Kalamazoo River oil spill

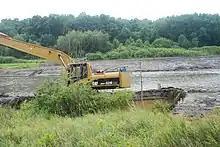

By the fall of 2014, Enbridge had completed the remaining obligations under the 2013 Order for Removal, including the dredging of oil-contaminated sediment. Based on the successful completion of the work by Enbridge, the EPA transitioned the oversight of the remaining obligations to the Michigan Department of Environmental Quality in 2014.